That's Sport

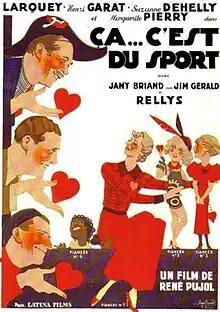

That's Sport (French: Ça... c'est du sport) is a 1938 French comedy film directed by René Pujol and starring Pierre Larquey, Henri Garat and Suzanne Dehelly. The film's sets were designed by the art director Émile Duquesne.